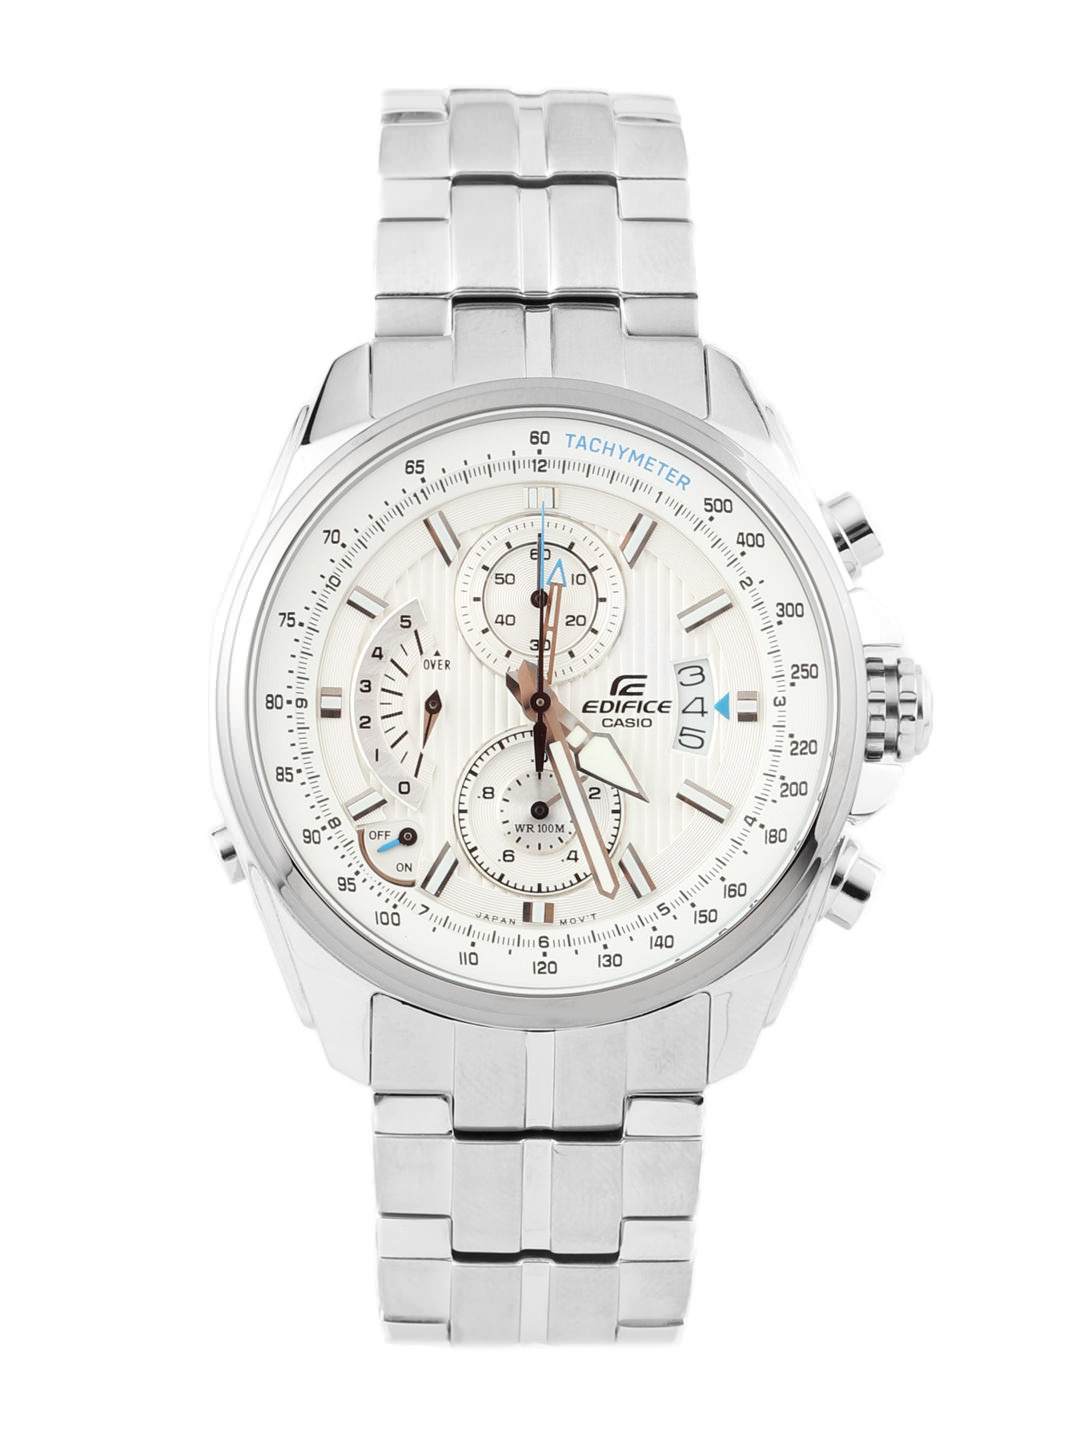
Casio Edifice Men Silver Analogue Watch EFR-501D-7AVDF
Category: Accessories / Watches / Watches
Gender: Men
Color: Silver
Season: Winter 2016
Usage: Casual